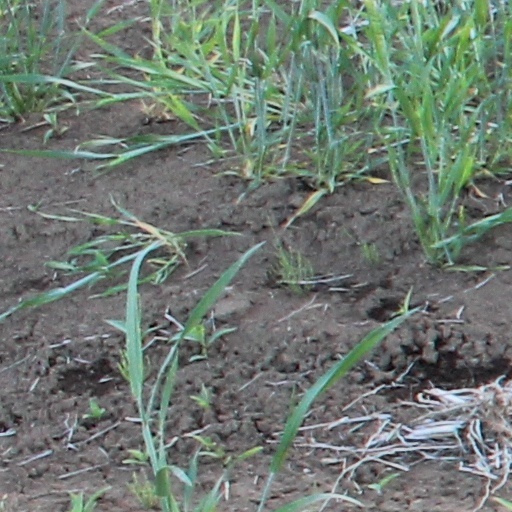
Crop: wheat